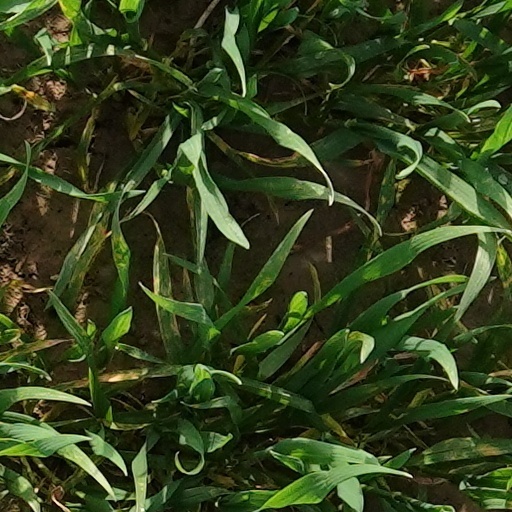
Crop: wheat